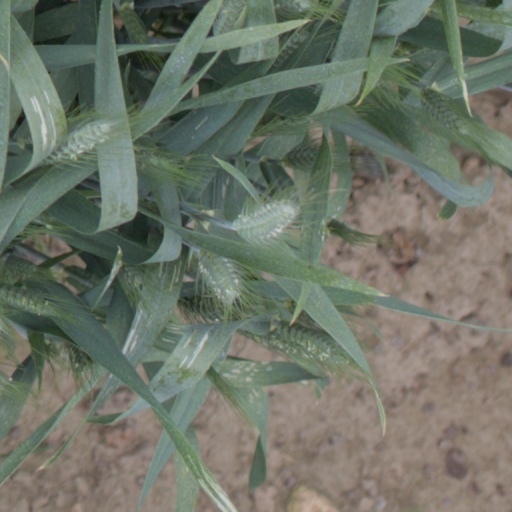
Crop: wheat